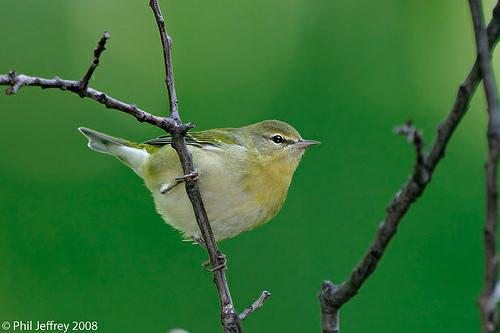
A photo of a tennessee warbler